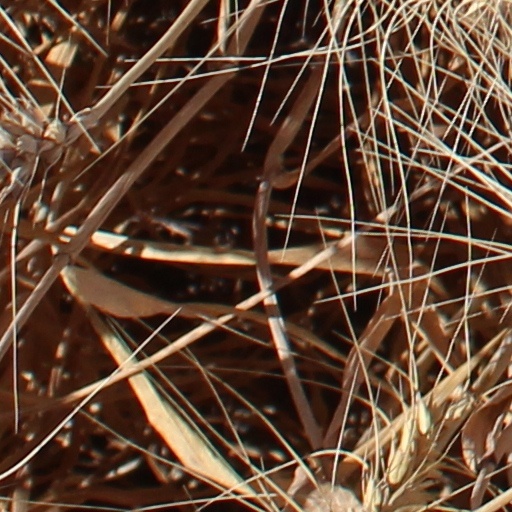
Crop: wheat